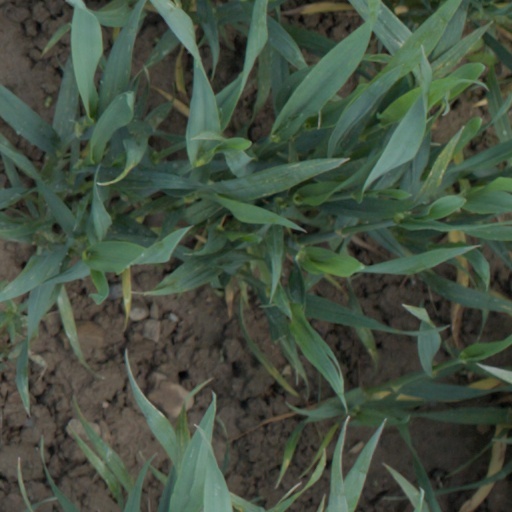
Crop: wheat